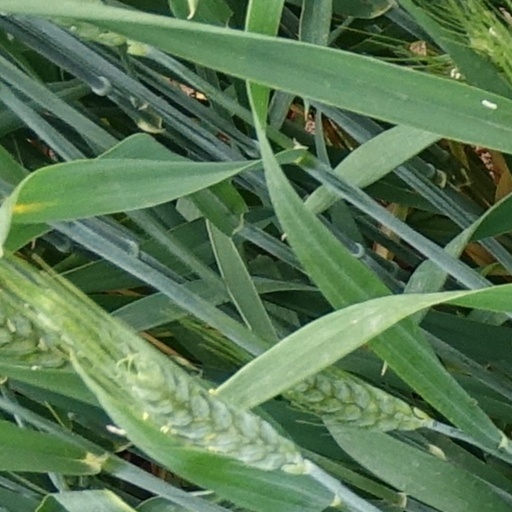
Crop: wheat